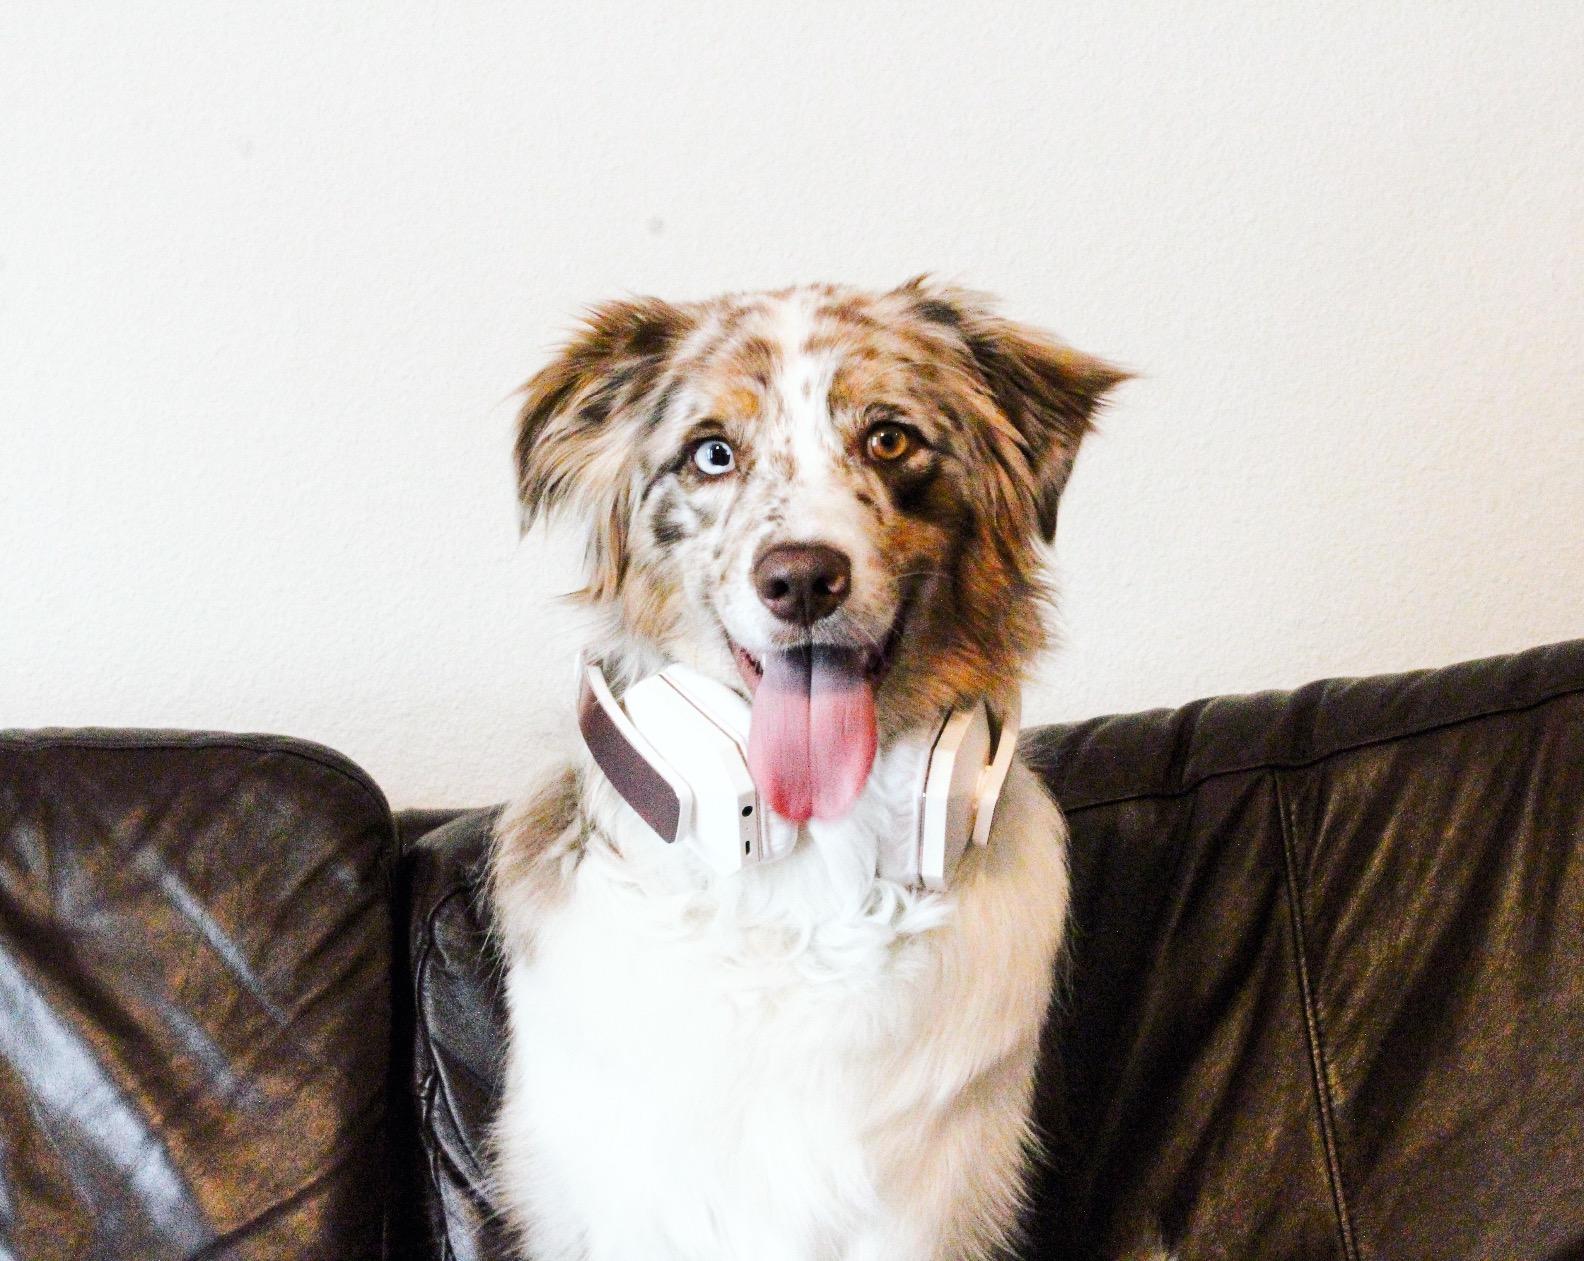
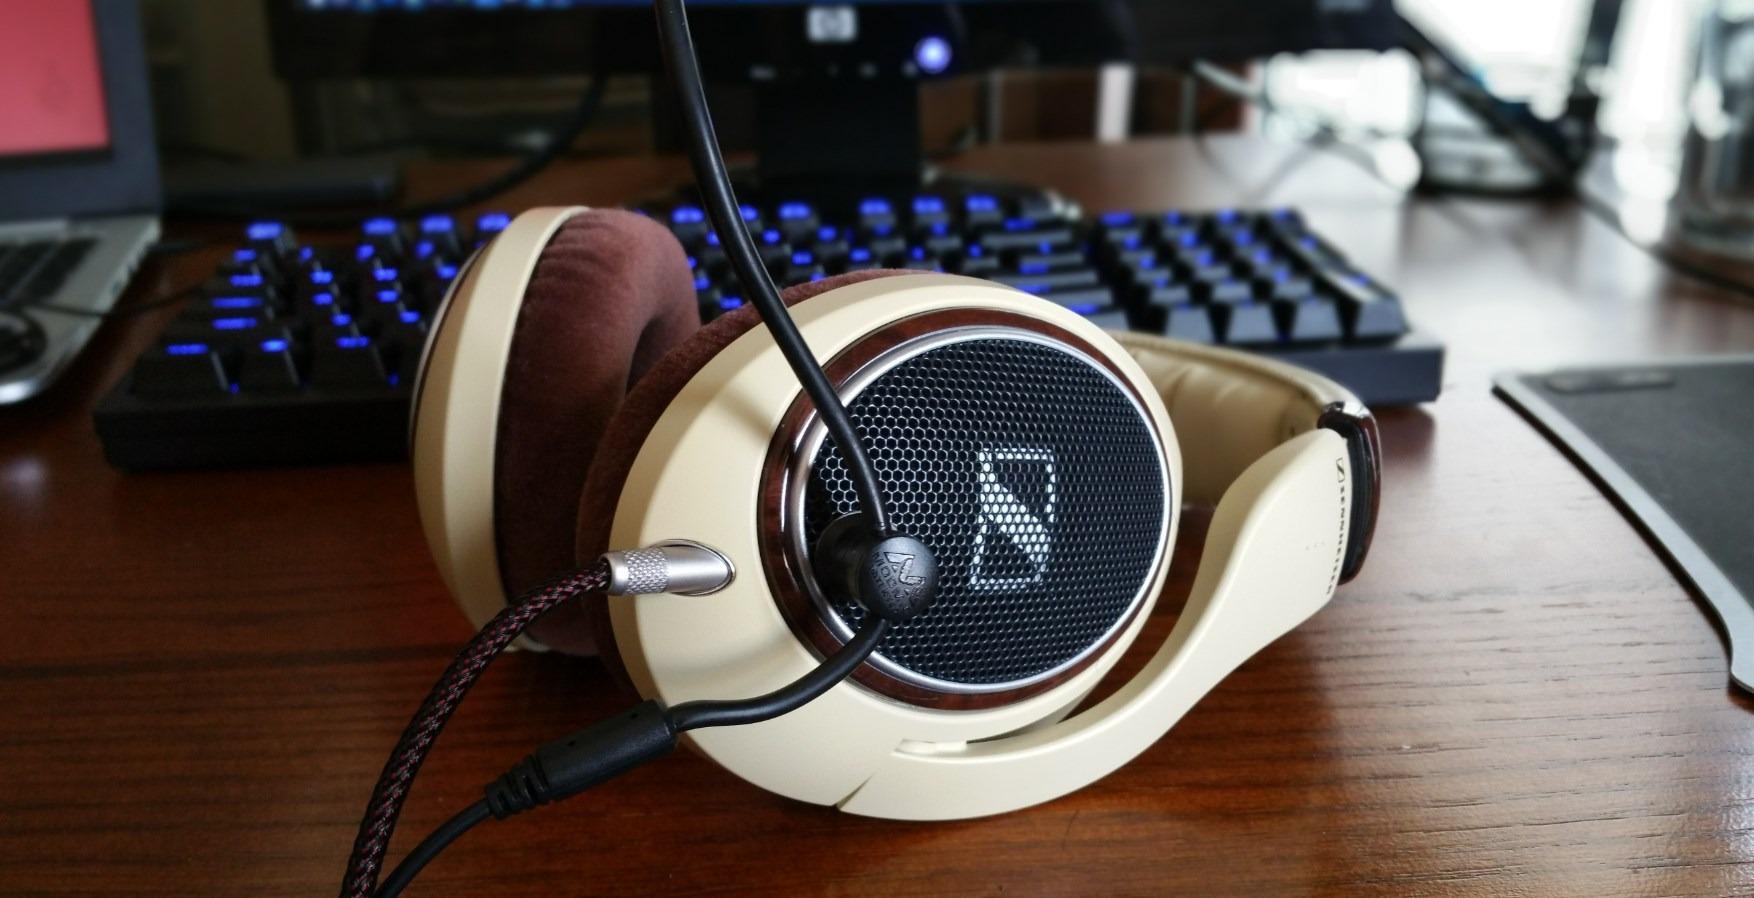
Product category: headphones
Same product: no